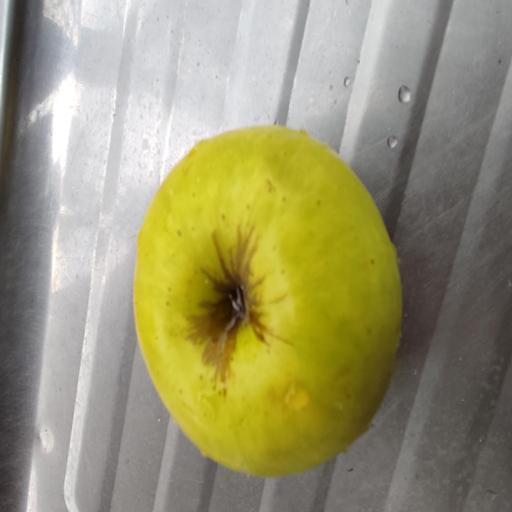
Crop type: Apple_Golden Delicious